Kfar Bar'am synagogue

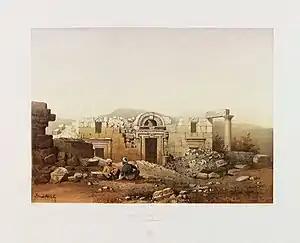
Ruins of the ancient synagogue, by Van de Velde, 1857

Kafr Bir'im was established in ancient times, during the Roman period, in Talmudic times, most likely by CE. According to Jewish tradition, Pinchas ben Yair (2nd-century CE) was buried in Kfar Bir'im. After a period of Muslim inhabitation, by the 19th century the village was entirely Christian, comprising Maronites and Melkites. A church on the site, the Maronite church, was in regular use.